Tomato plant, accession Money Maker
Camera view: tilt-top (135 deg); turntable rotation: 150 degrees
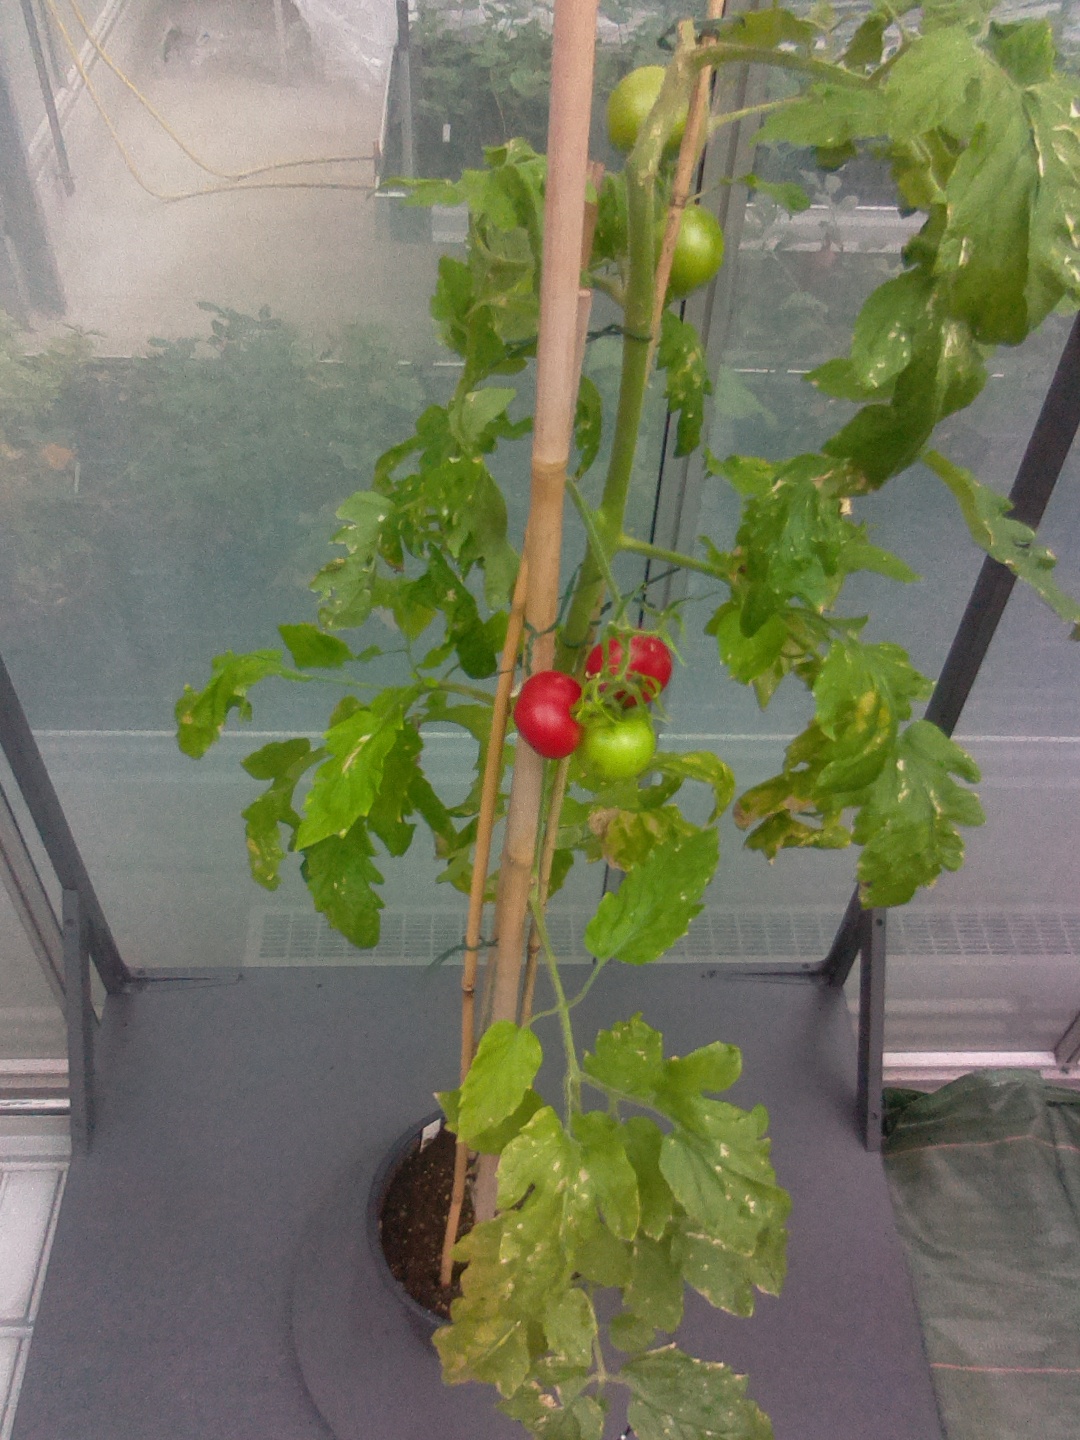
BBCH growth stage 83: 30%-40% of fruits show typical fully ripe color